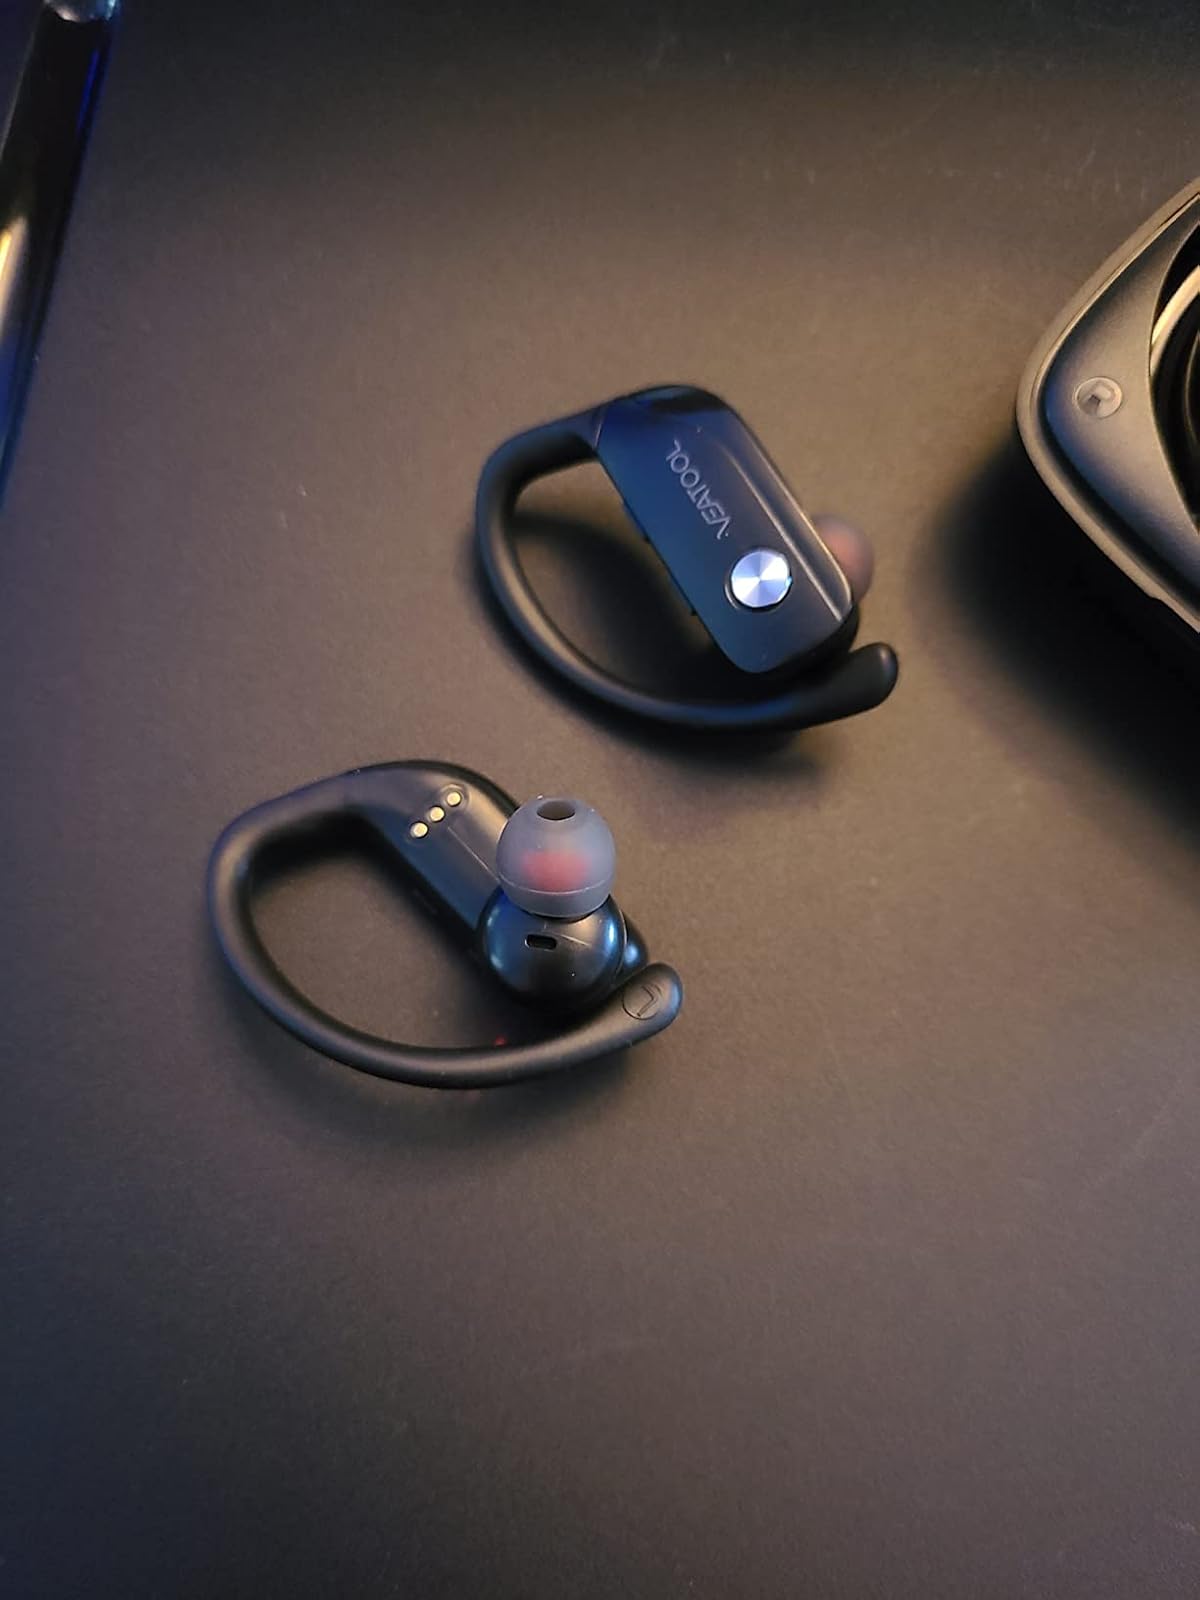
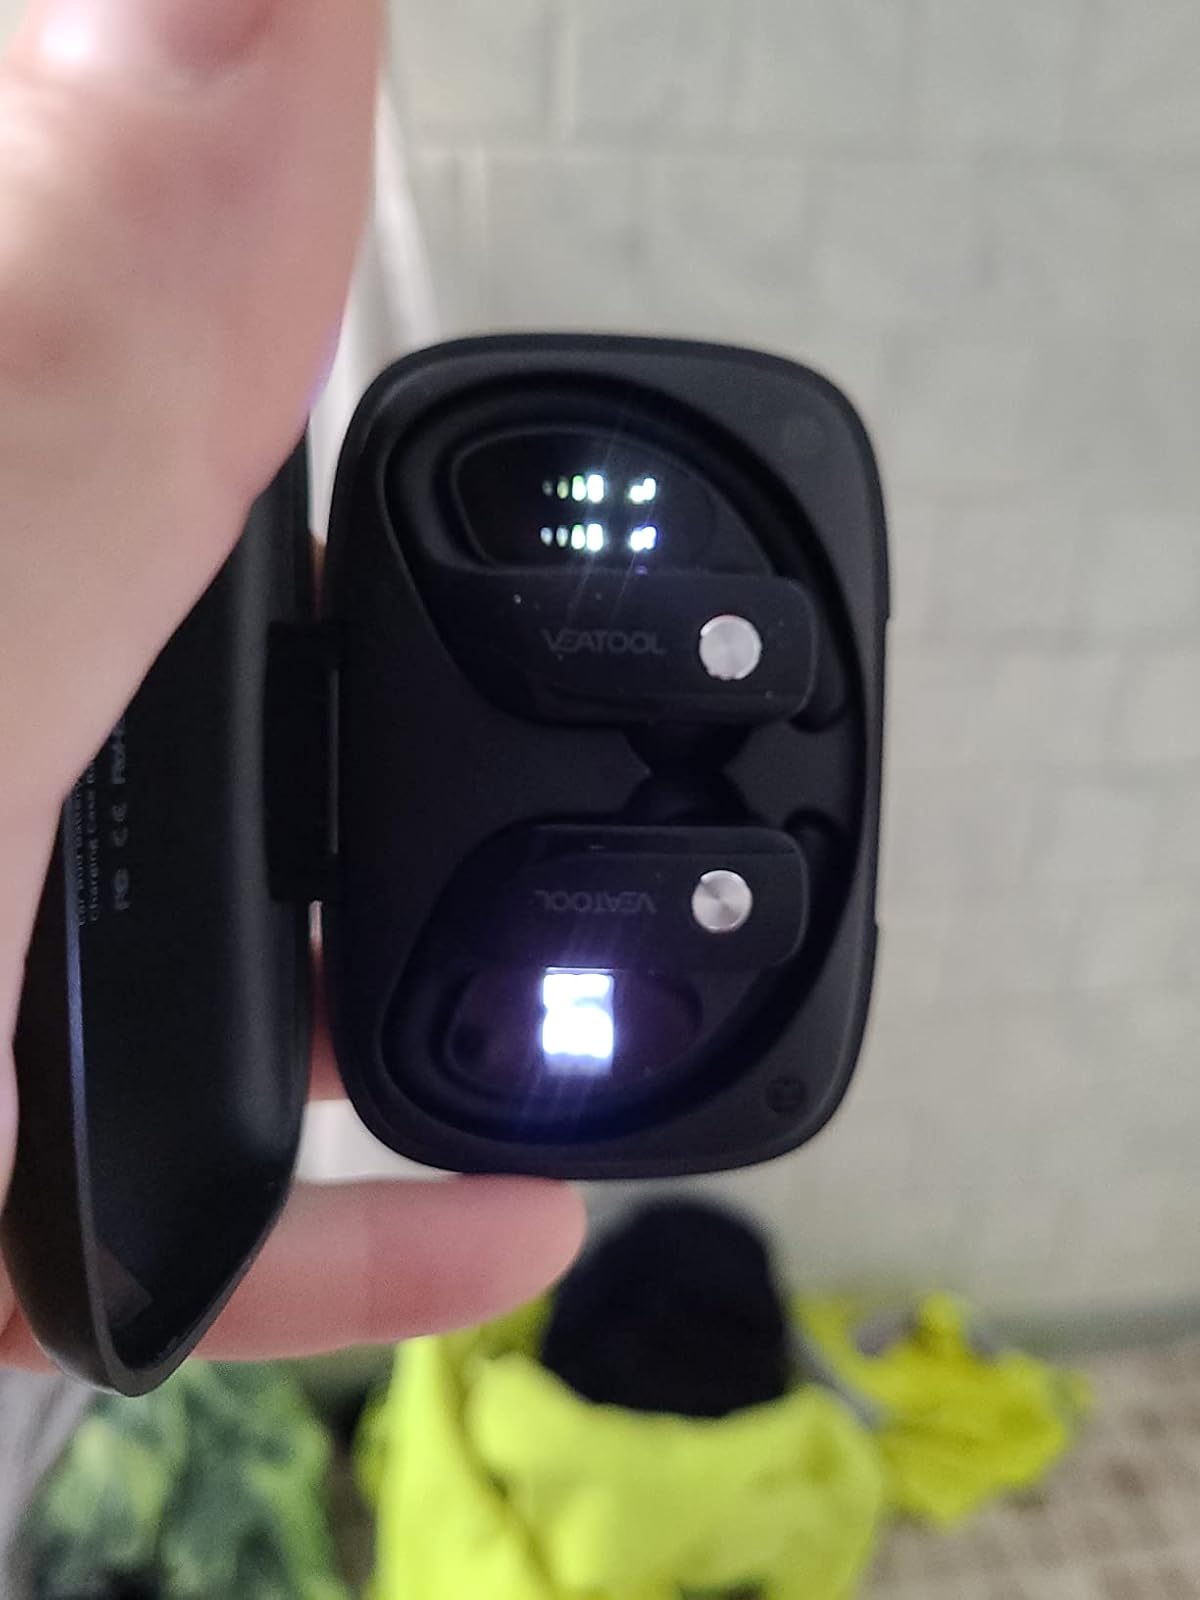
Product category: earbuds
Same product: yes